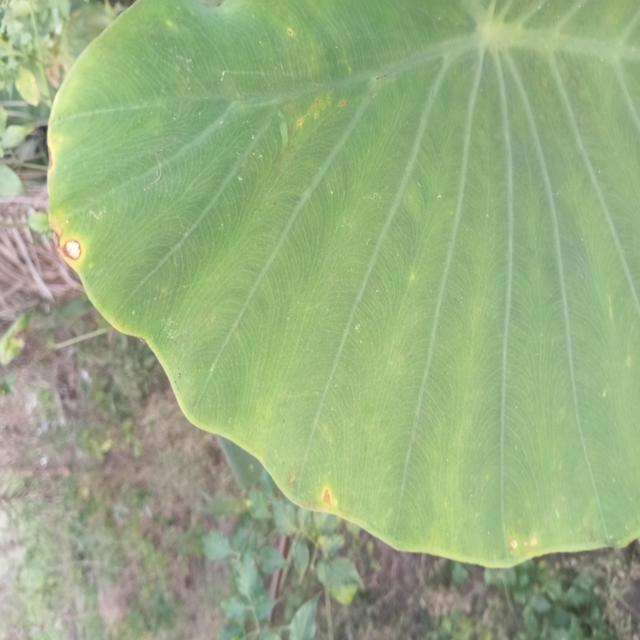
Label: Mid_Blight